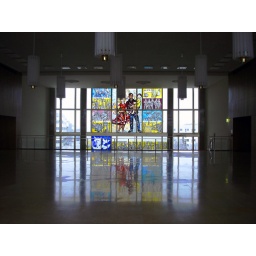
ESMT stained glass window by Walter Womacka